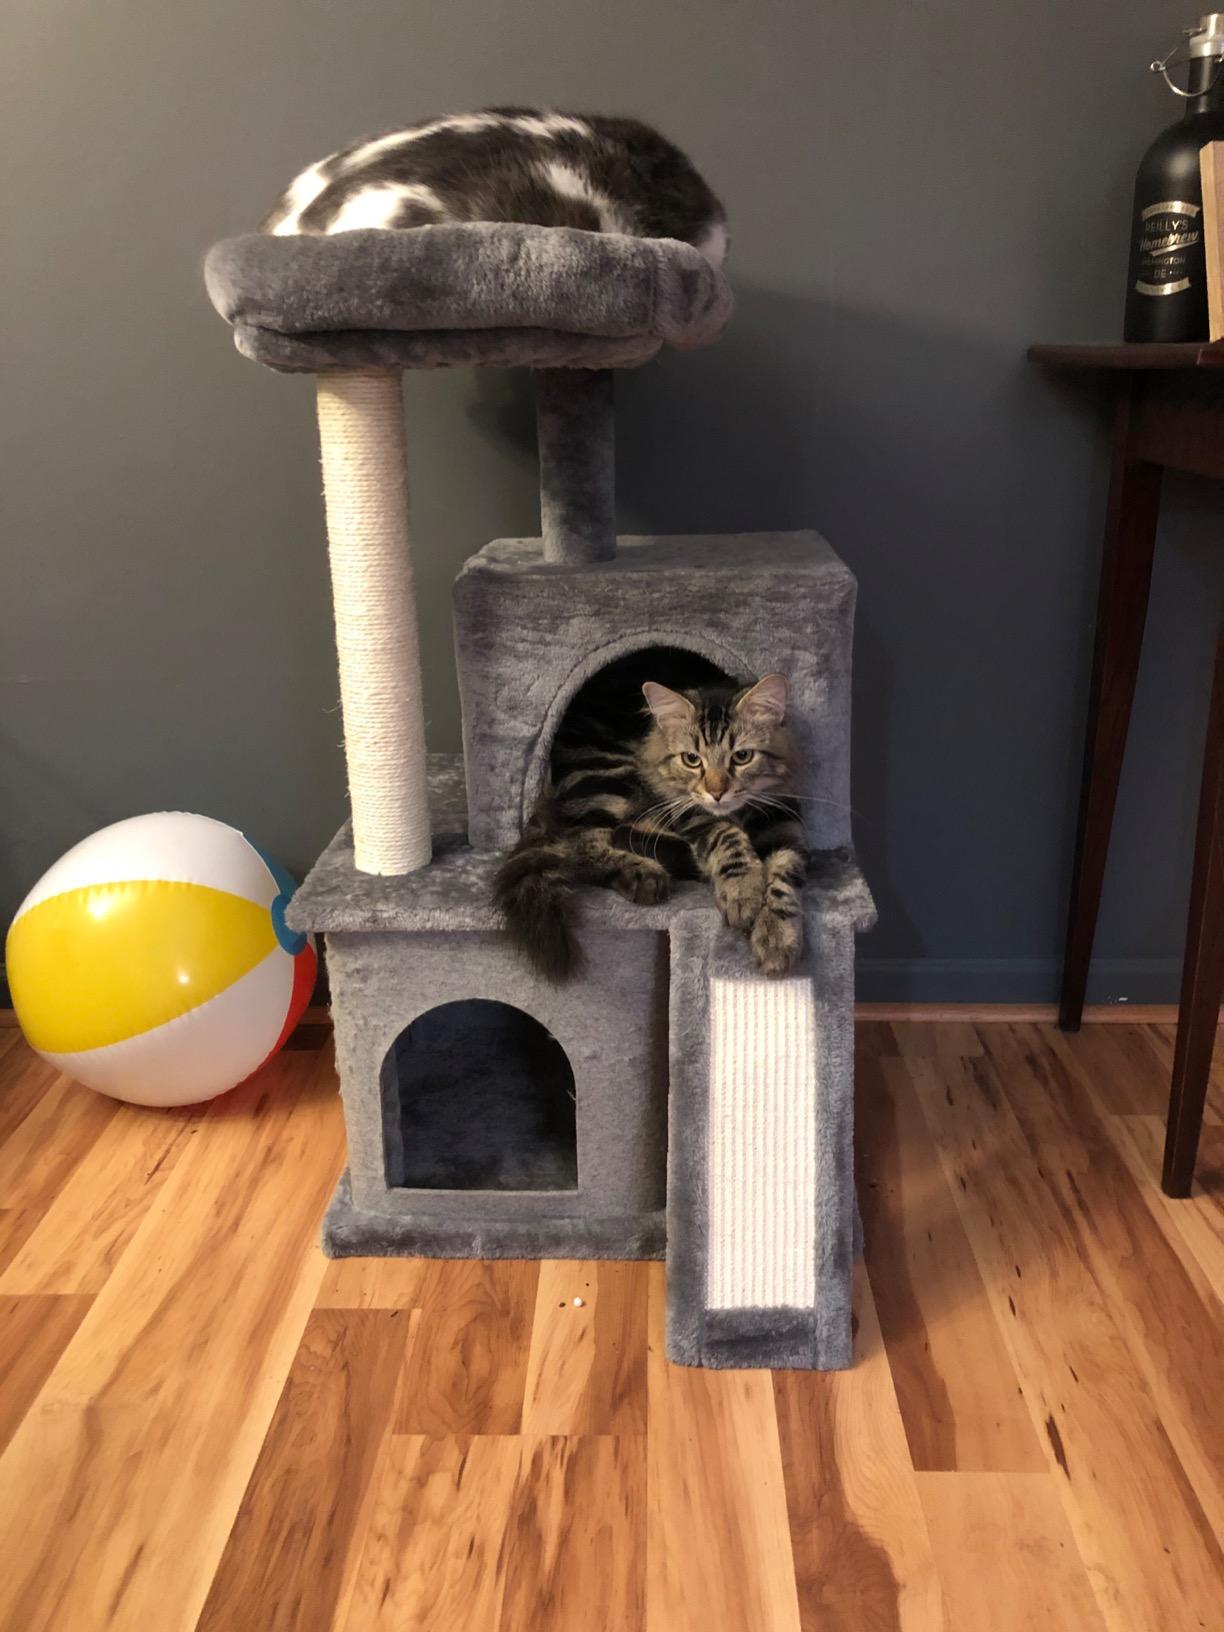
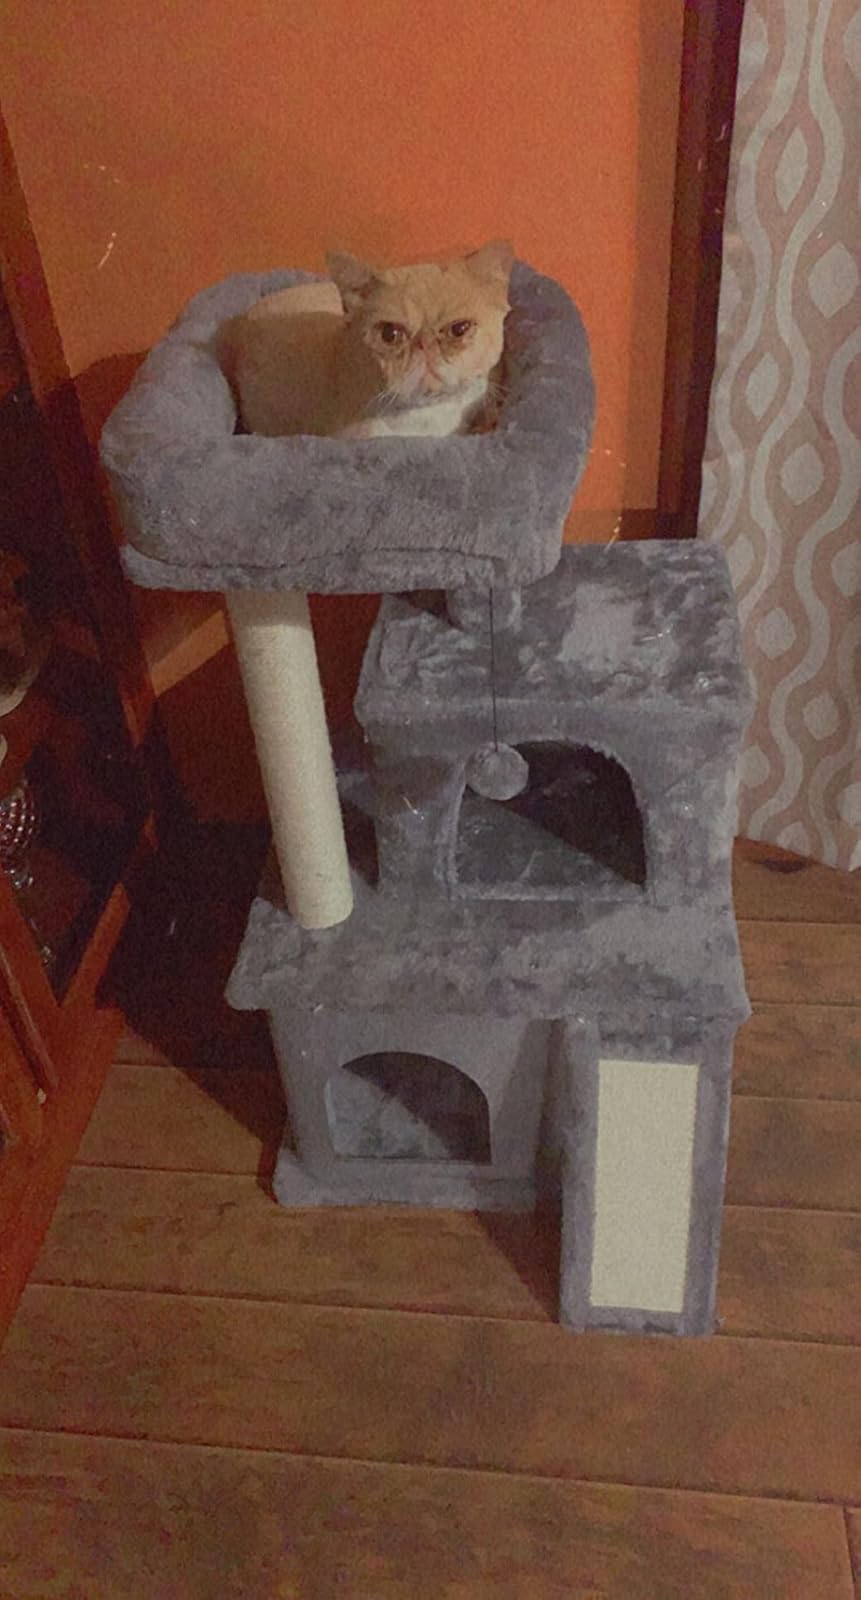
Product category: items_cat tree
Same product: yes